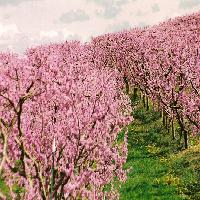
Weather: cloudy or overcast